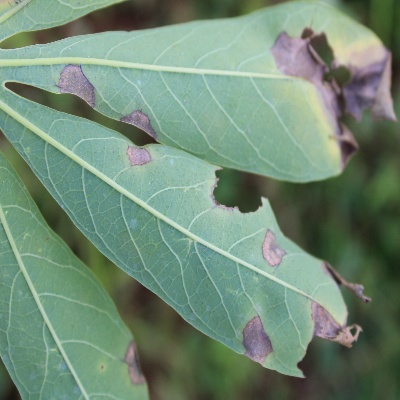
Crop: Cassava
Condition: bacterial blight